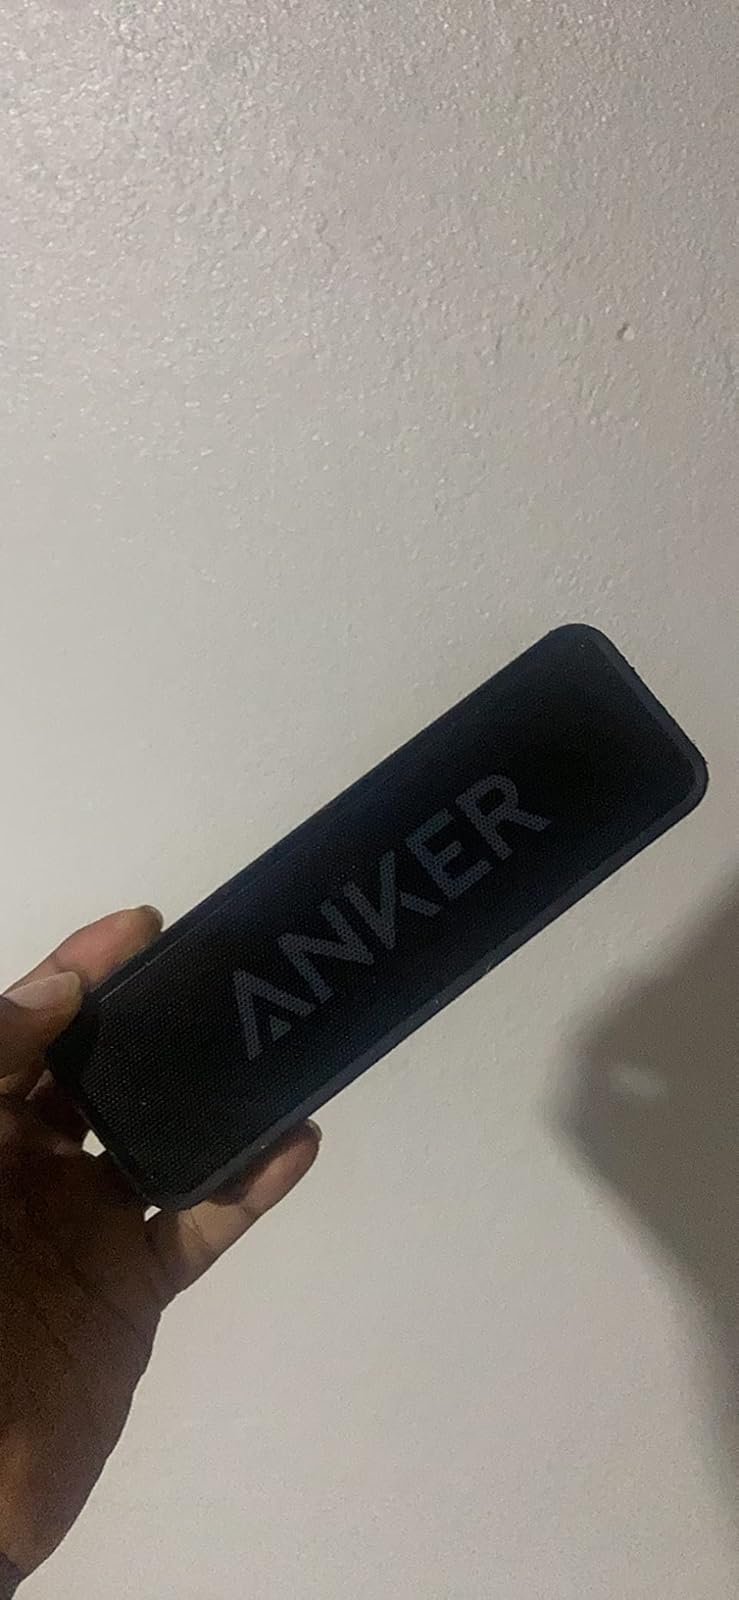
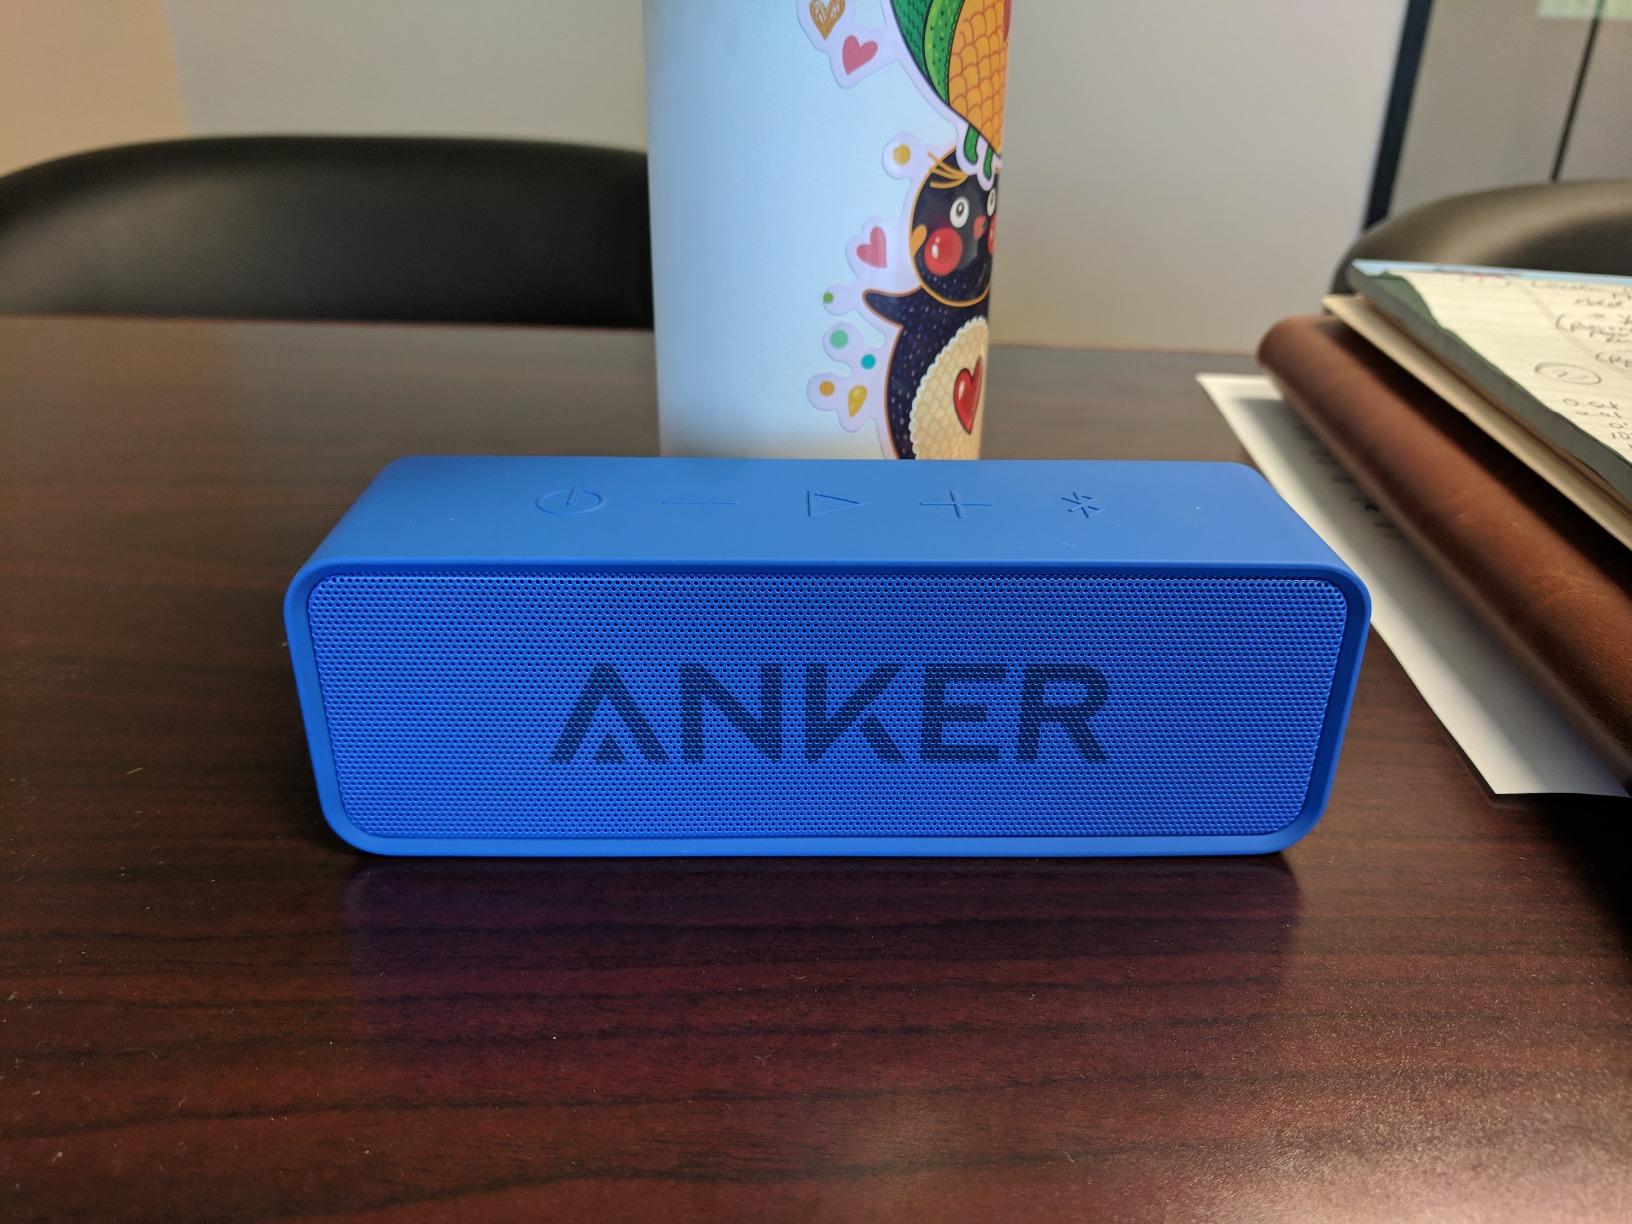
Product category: speaker
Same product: no